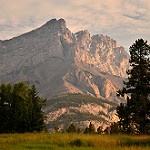
Label: mountain